Yanni Gourde

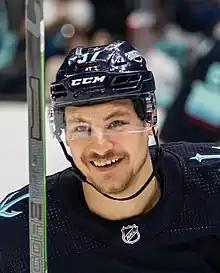
Gourde with the Seattle Kraken in May 2023

Yanni Gourde (born December 15, 1991) is a Canadian professional ice hockey forward for the Tampa Bay Lightning of the National Hockey League (NHL). An undrafted player, Gourde signed with the Lightning as a free agent in 2014, and won back-to-back Stanley Cups with them in 2020 and 2021. Gourde was selected by the Seattle Kraken in the 2021 NHL expansion draft, before being reacquired by the Lightning in 2025.